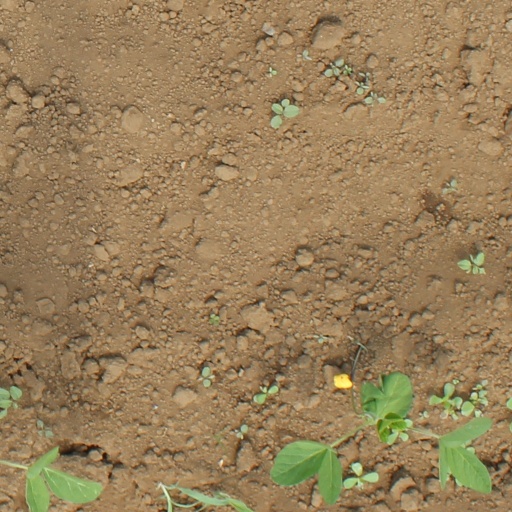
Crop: soybean